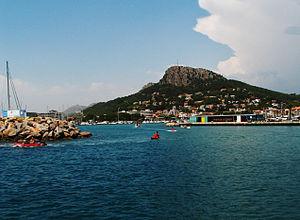
Vue du port de L'Estartit.
L’Estartit est une station balnéaire de la Costa Brava en Catalogne sur la côte méditerranéenne. Elle compte 2 987 habitants et fait partie de la commune de Torroella de Montgrí.